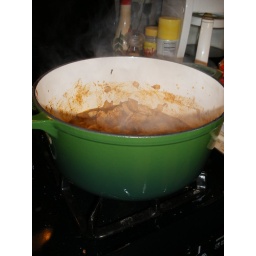
mmmm. i made chicken curry in my new dutch oven i got for xmas. yay!